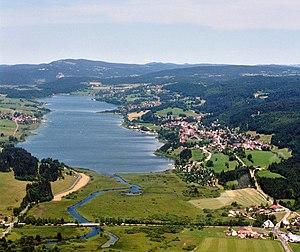
Vue aérienne du Lac de Saint-Point
La source bleue de Malbuisson est une source karstique / résurgence, une cascade et un ruisseau de Malbuisson, qui se jette dans le lac de Saint-Point, dans le massif du Jura / Haut-Doubs en Bourgogne-Franche-Comté. Depuis le 27 décembre 1913, la source fait partie des sites classés du Doubs catégorie A, pour son eau bleu-vert / turquoise translucide.
Malbuisson est une commune française située dans le département du Doubs en région Bourgogne-Franche-Comté, sur le bord du lac de Saint-Point. Les habitants se nomment les Malbuissonnais et Malbuissonnaises.
Le lac de Saint-Point fait partie des plus vastes lacs naturels de France. Il se situe dans le département du Doubs, au sein du massif du Jura, à une quinzaine de kilomètres de la ville de Pontarlier.